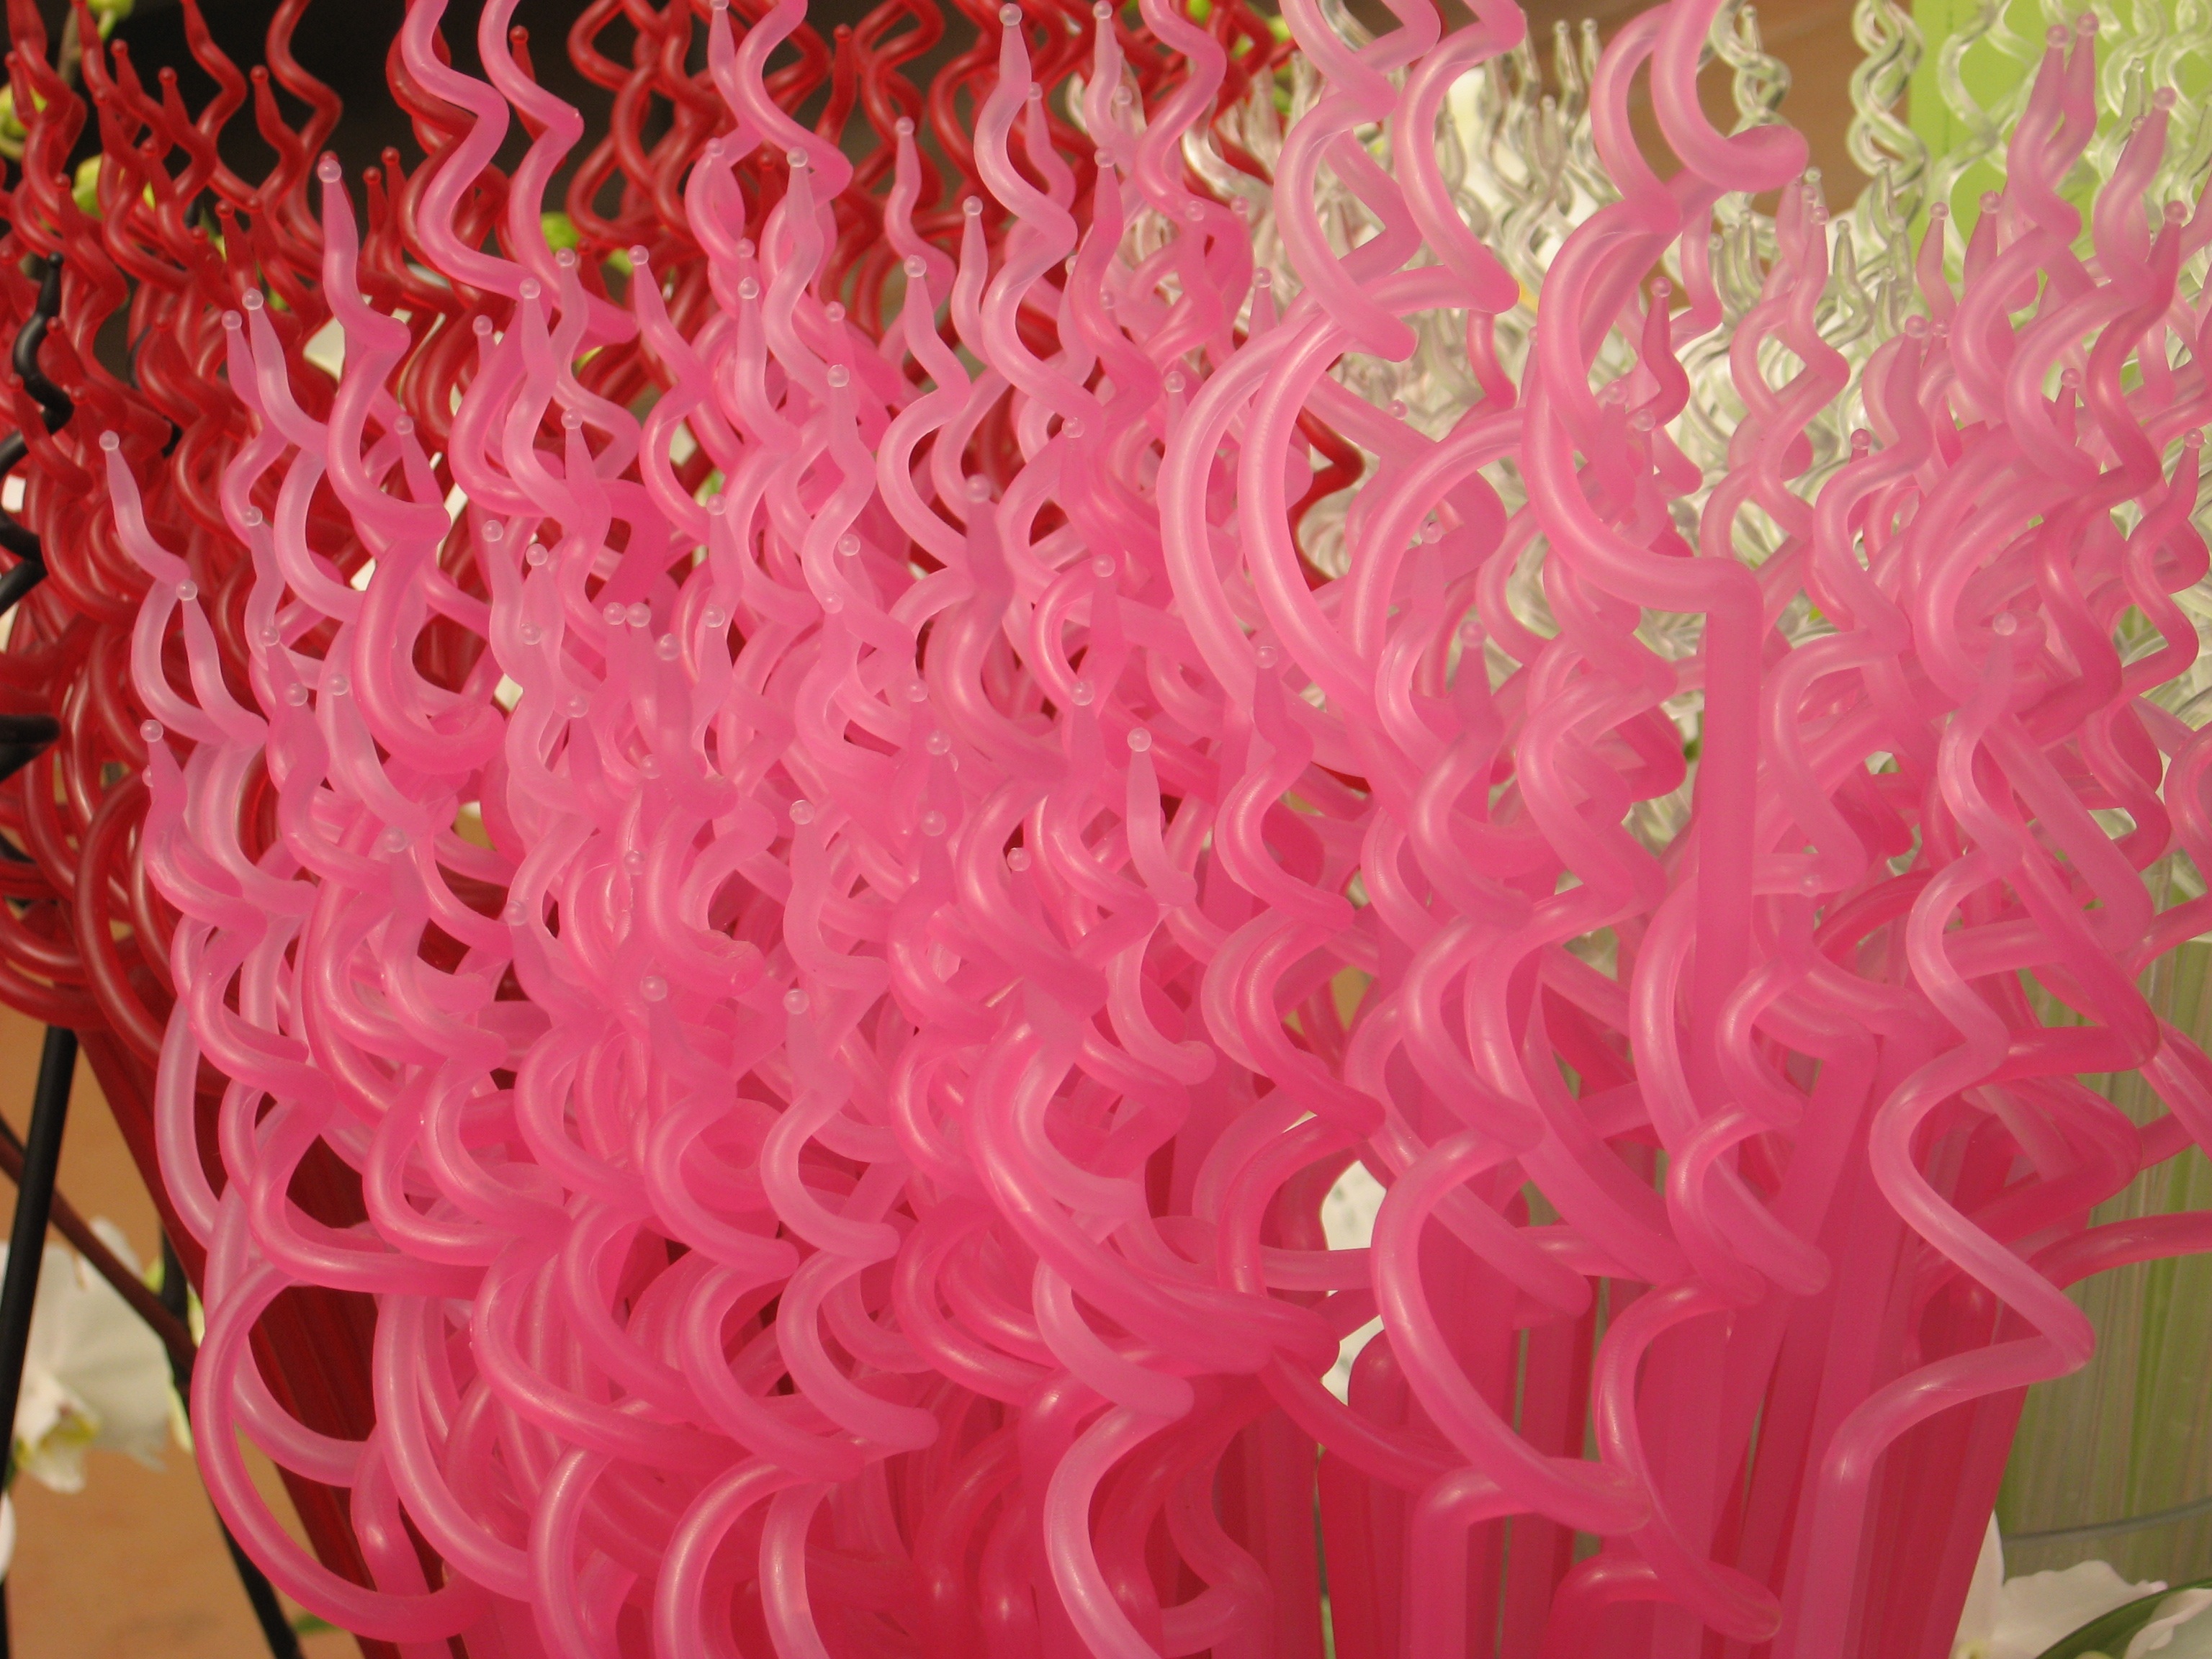
plant, flower, petal, pink, floristry, flowering plant, flower bouquet, land plant, flowers strut, intratuin, halsteren